Woodbury County Courthouse

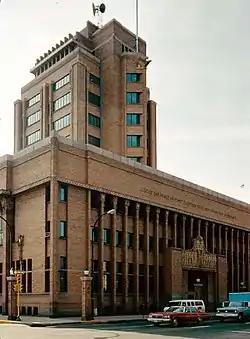
Woodbury County Courthouse

The Woodbury County Courthouse is located at 620 Douglas Street in Sioux City, the county seat of Woodbury County, Iowa, United States. It is regarded as "one of the finest Prairie School buildings in the United States" and has been declared a National Historic Landmark for its architecture. It is used for legal proceedings in the county.